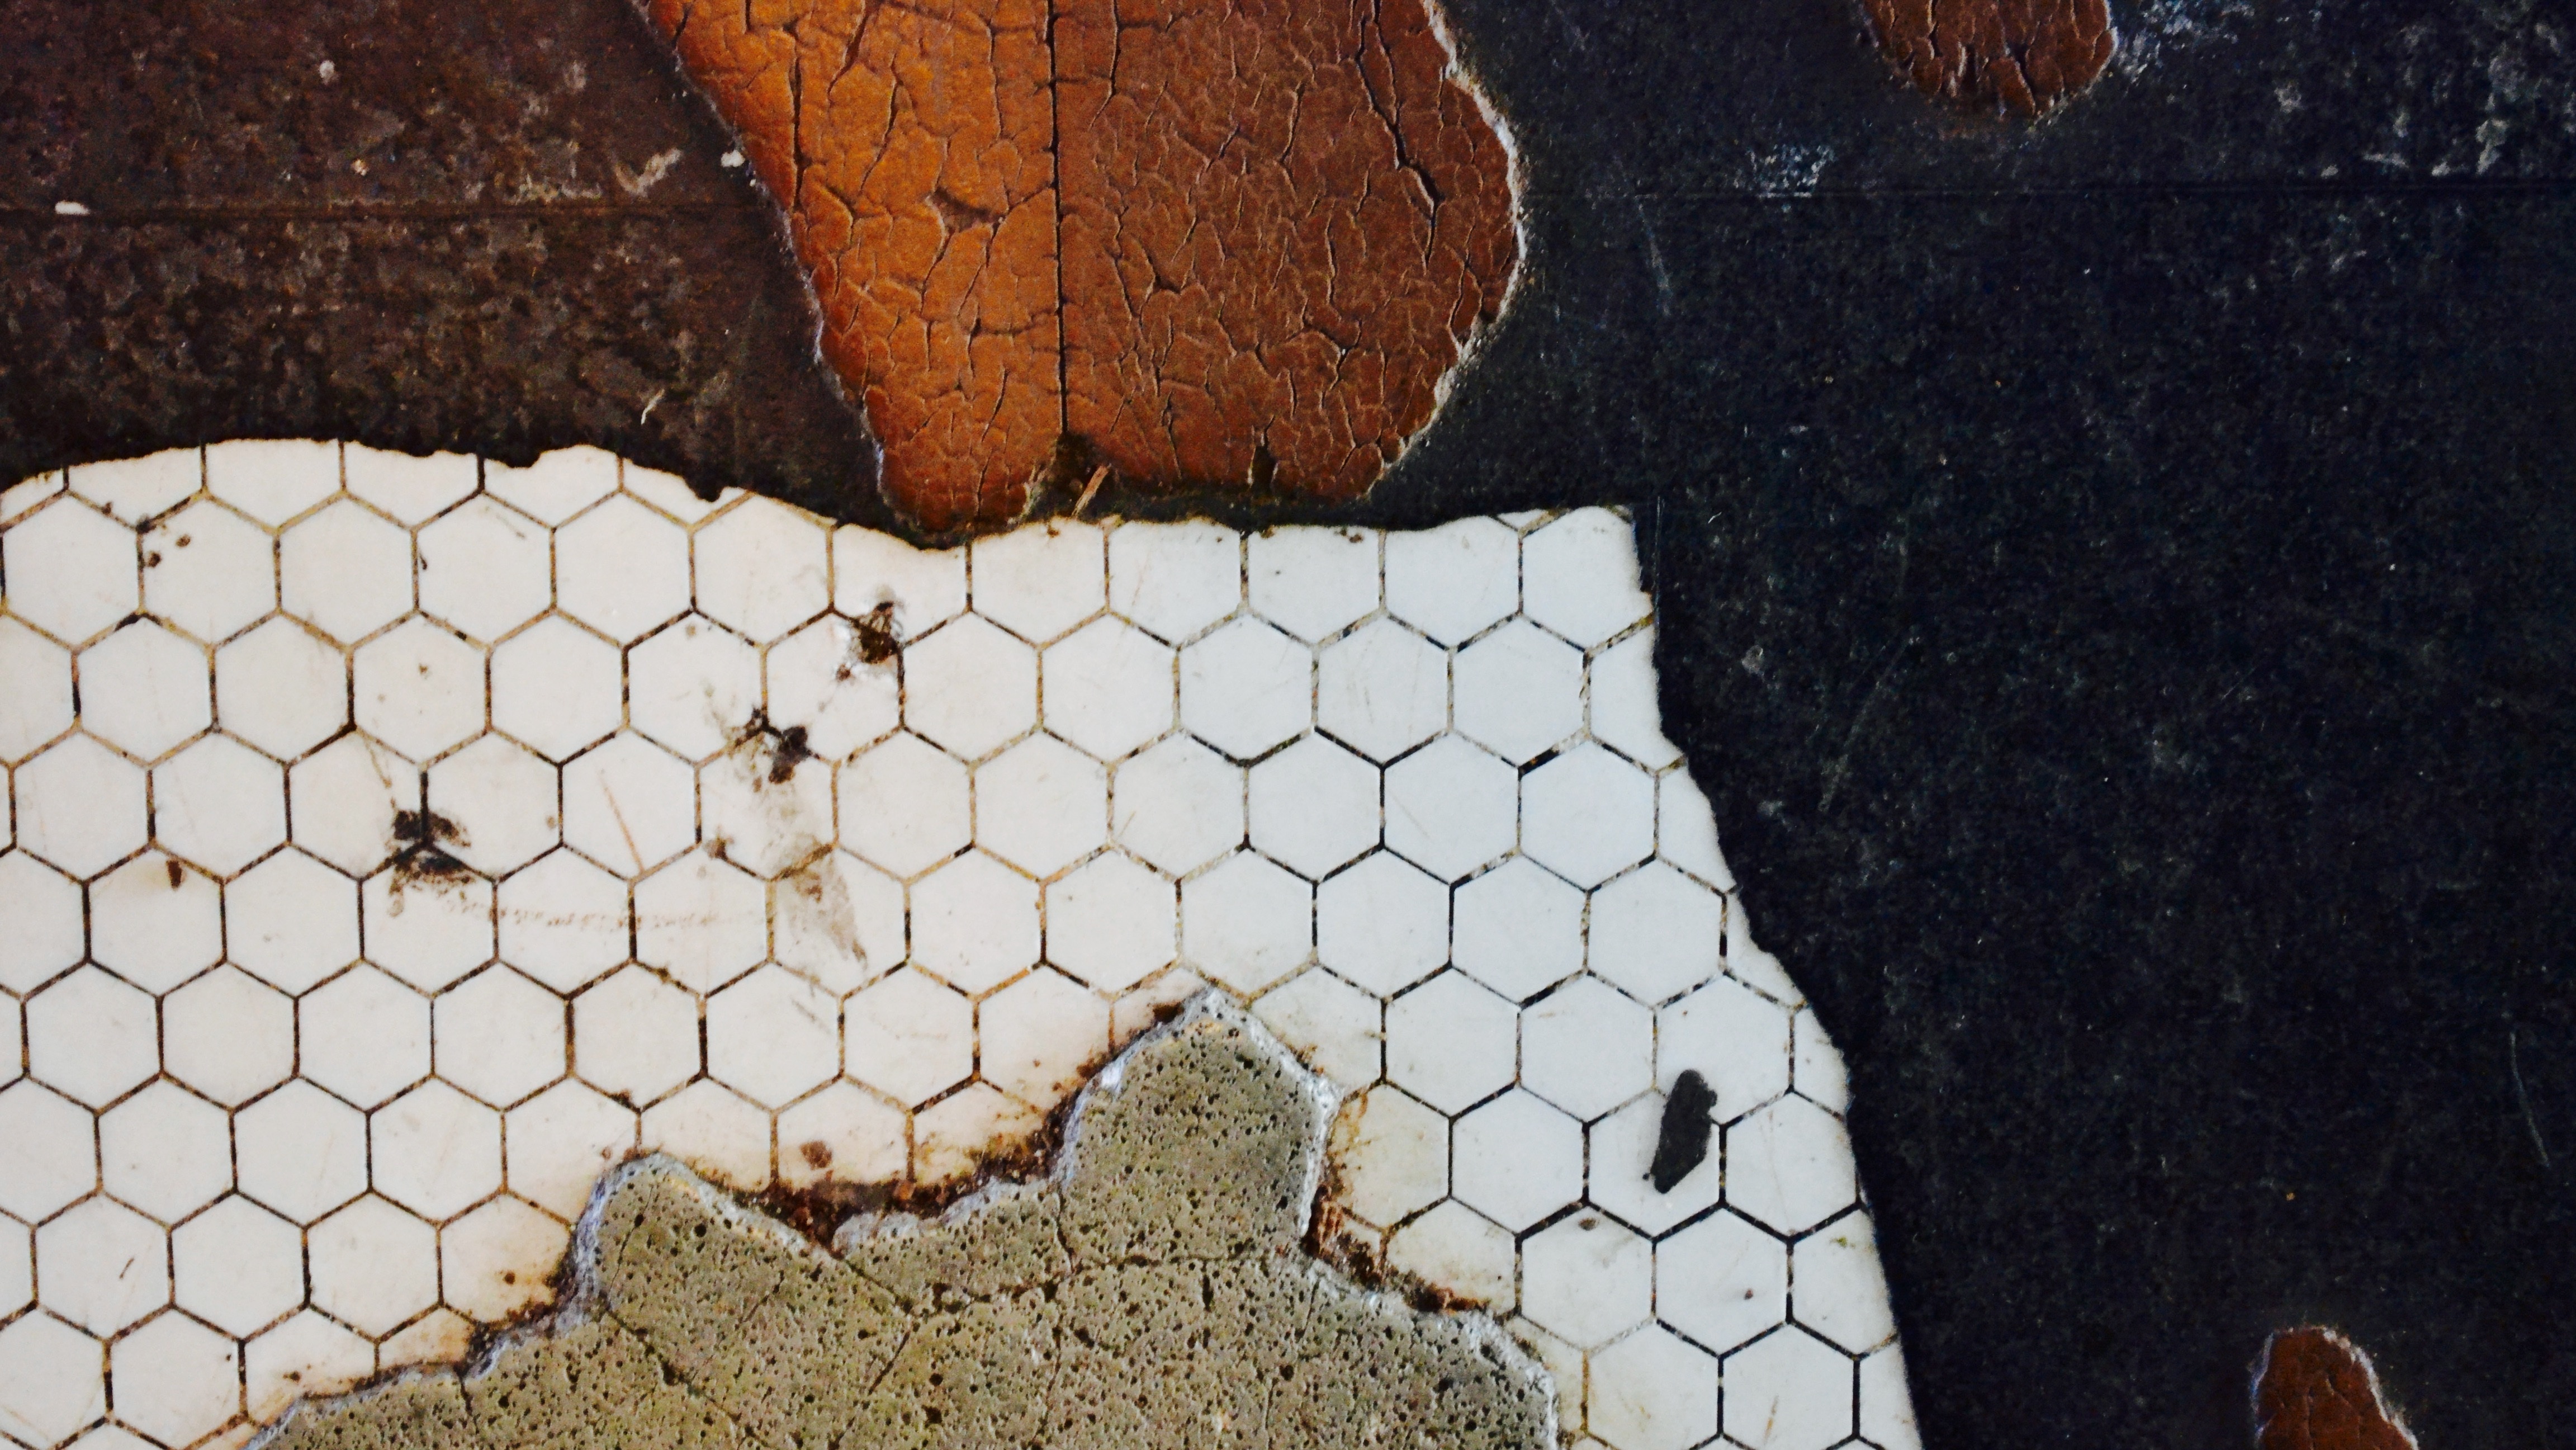
wood, wall, pattern, soil, material, art, design, flooring